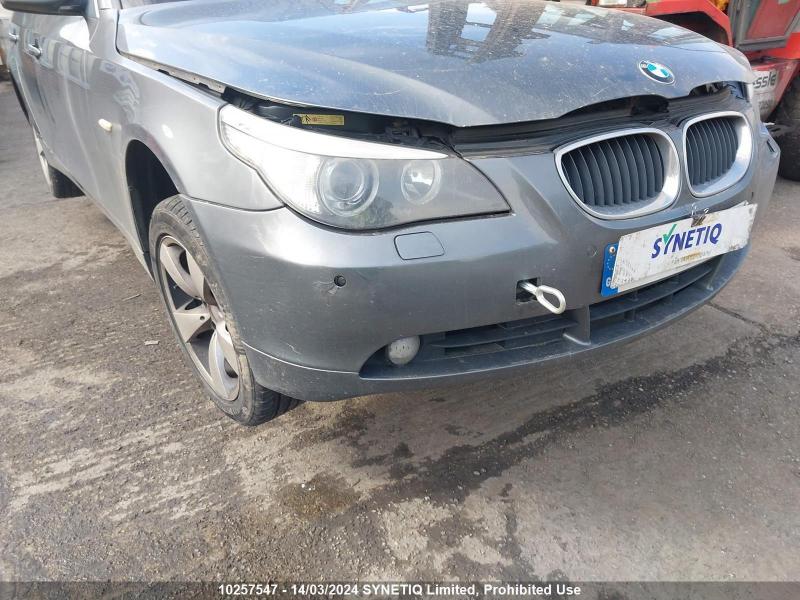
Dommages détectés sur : capot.
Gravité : mineur